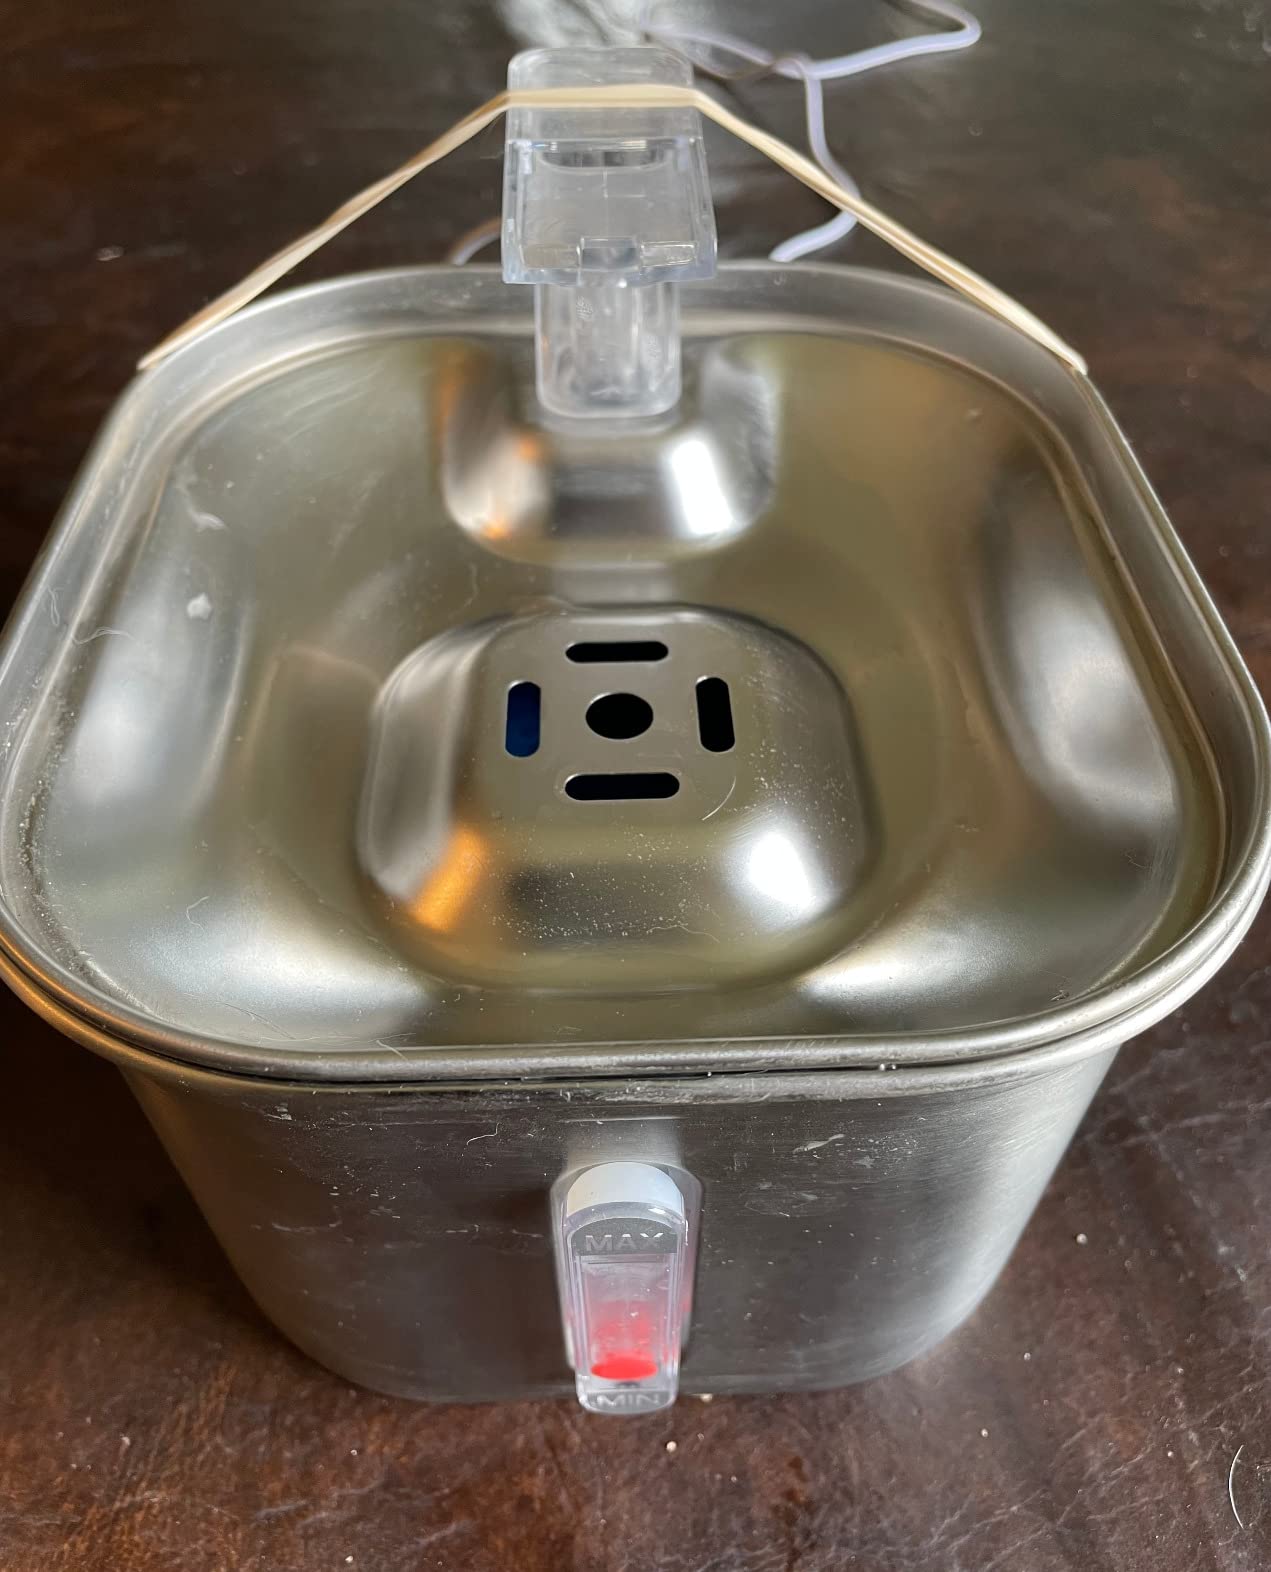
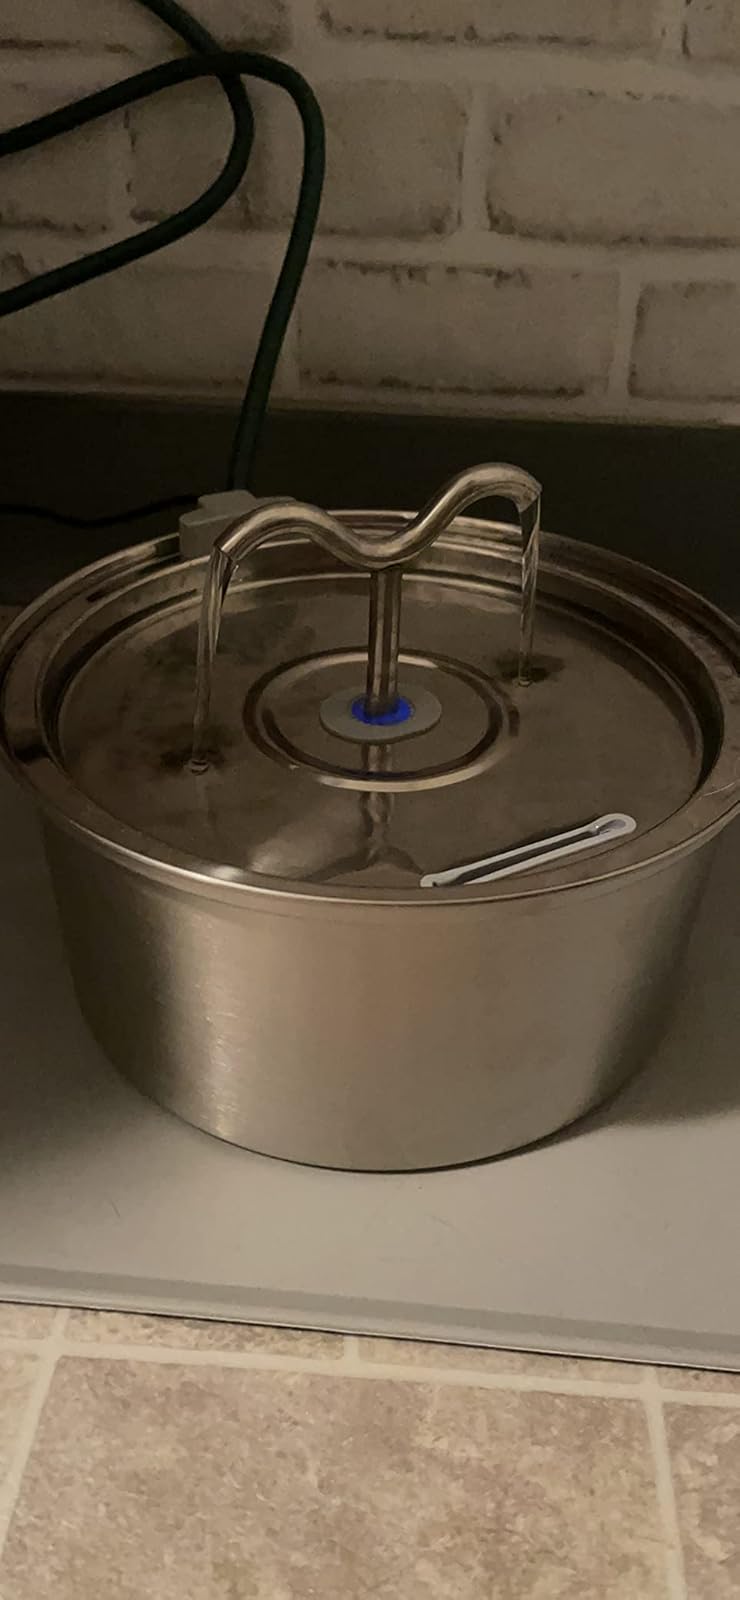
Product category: items_bowl
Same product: no